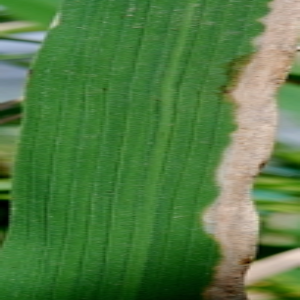
Disease: Bacterialblight